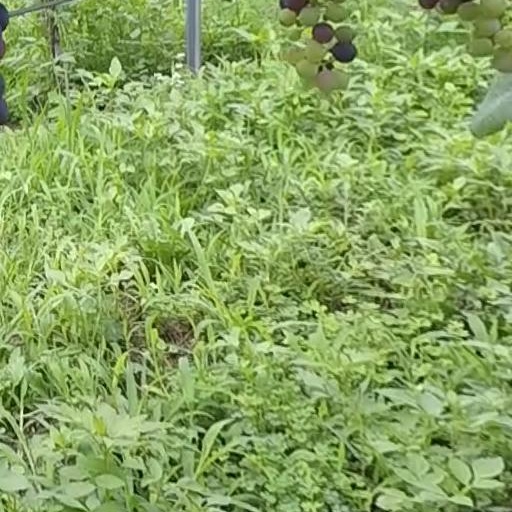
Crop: grape